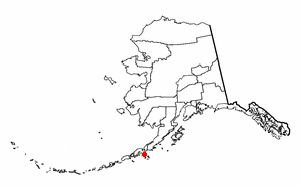
Sand Point est un village appartenant à l'île Popof, de l'archipel Shugiman, Alaska, États-Unis.